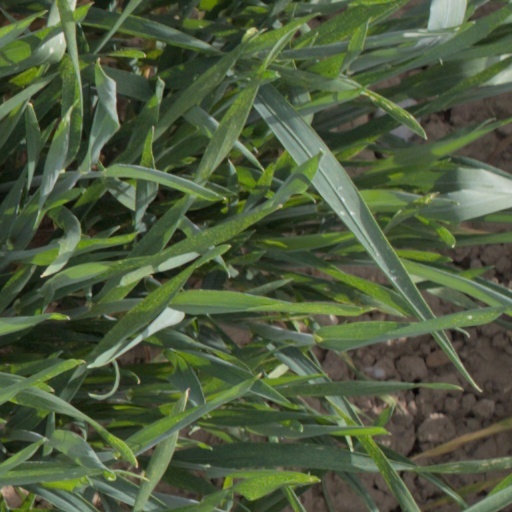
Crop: wheat